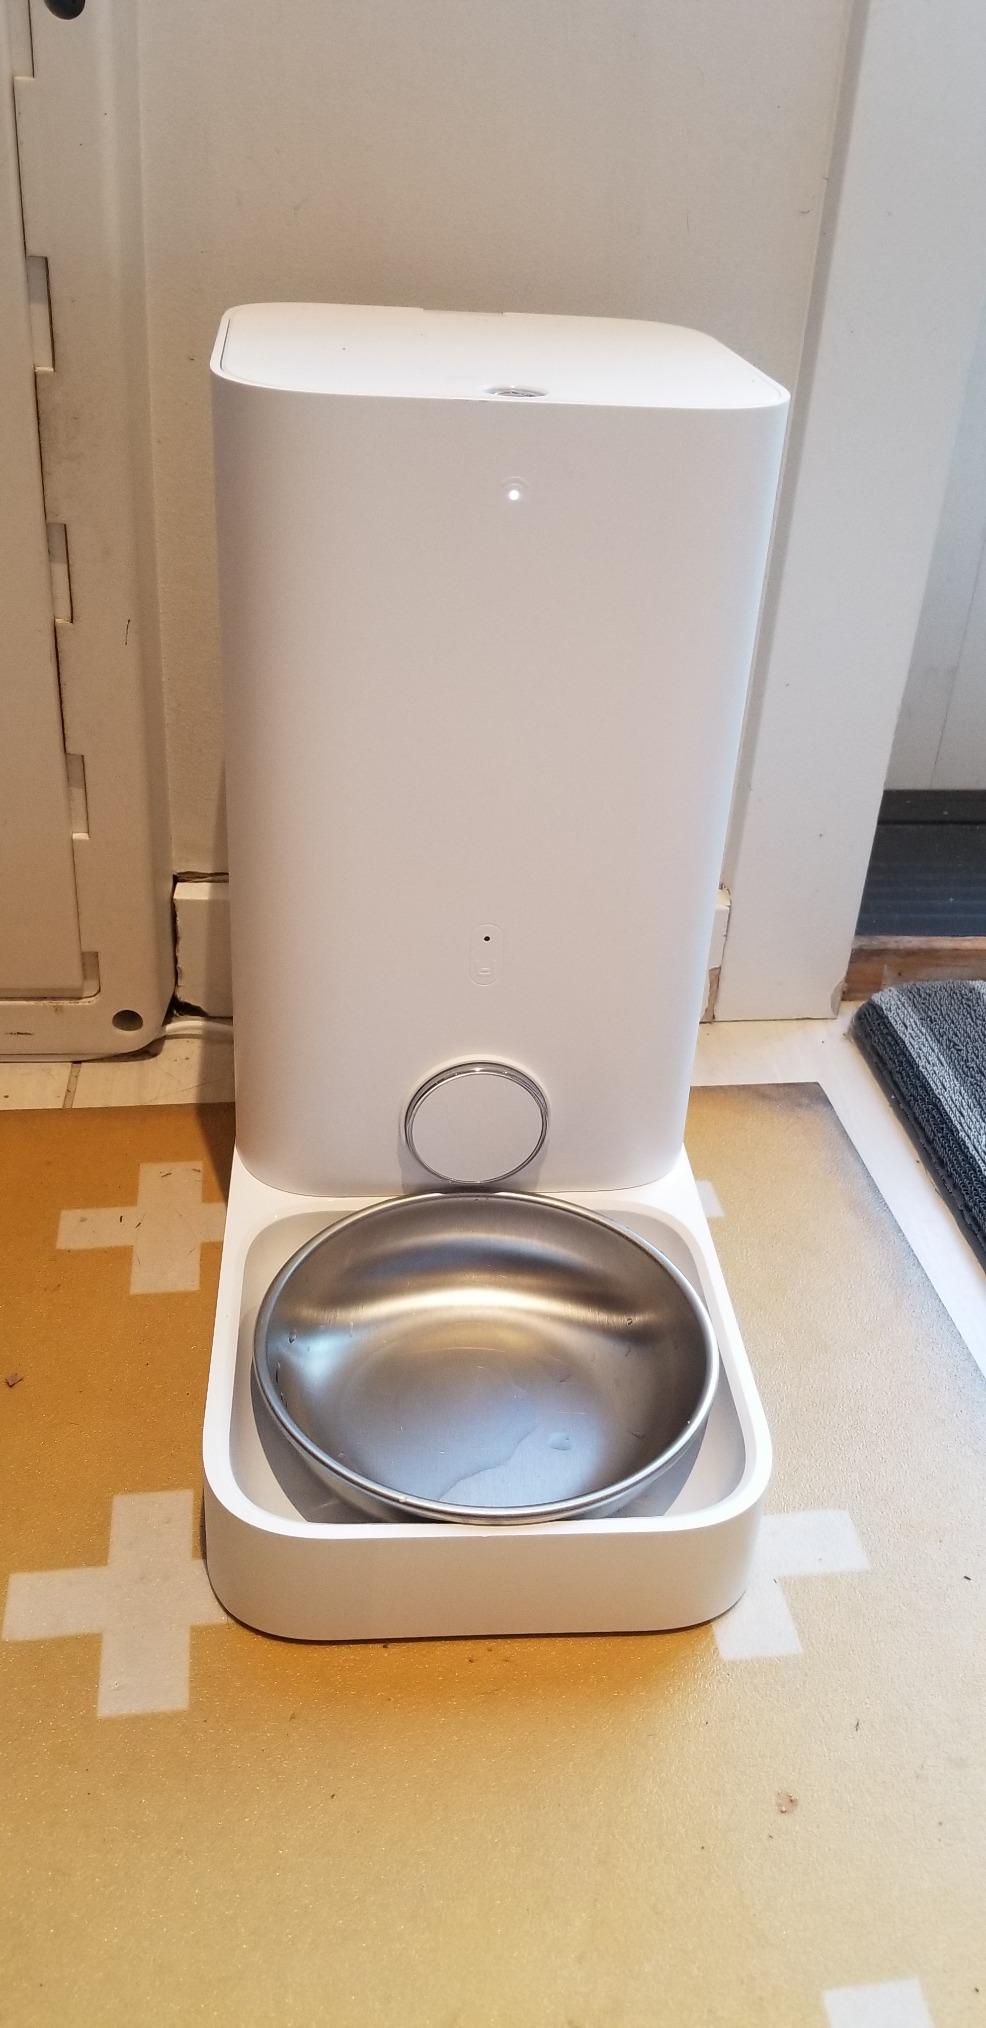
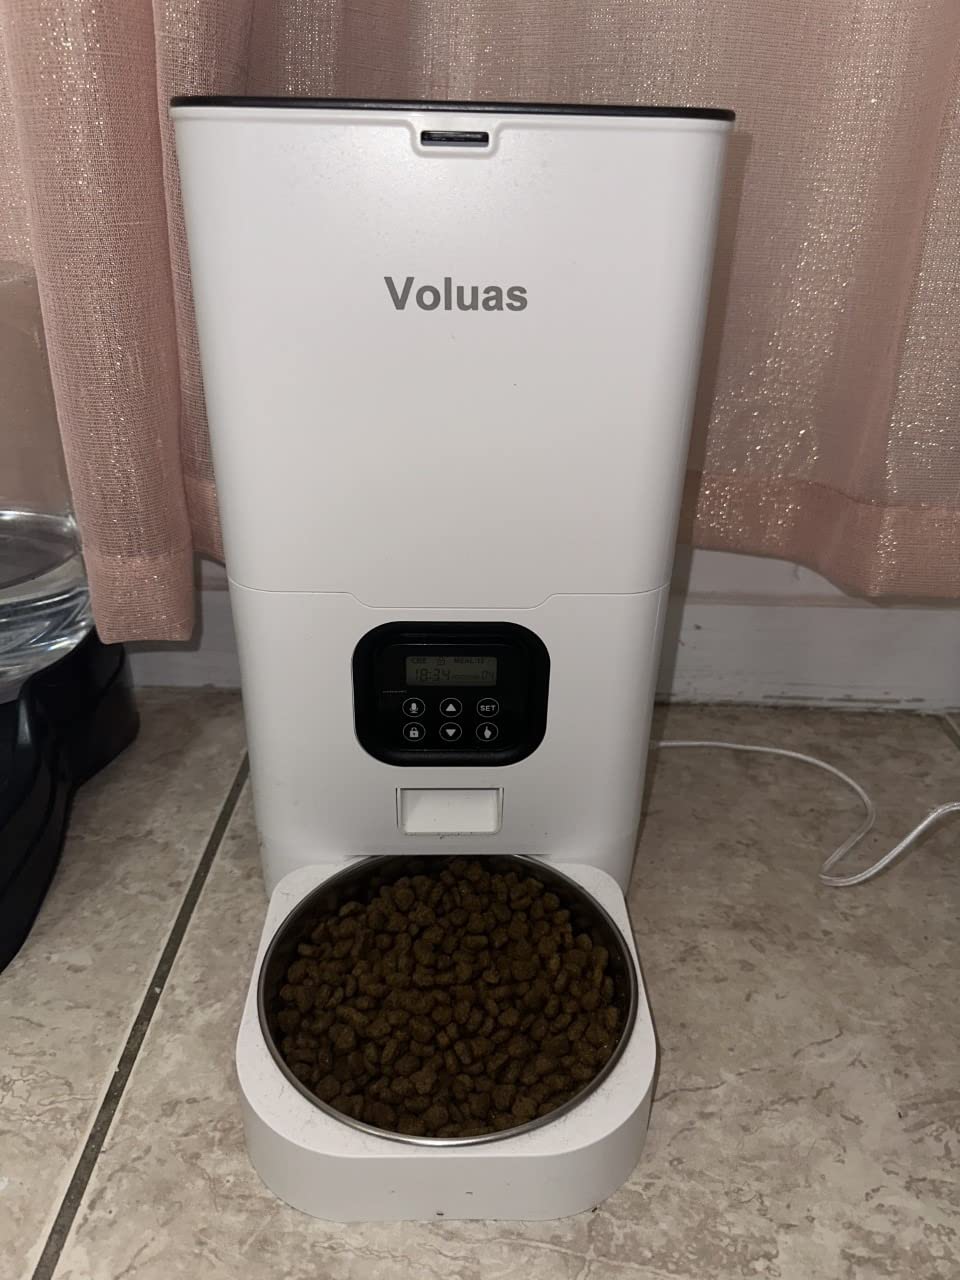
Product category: items_feeder
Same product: no